Alexis Mateo

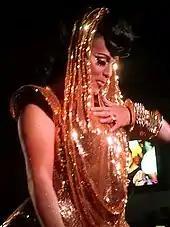

Mateo served as a guest professor on the third episode of the third season of "Drag Race" spin-off series "RuPaul's Drag U". On August 6, 2012, it was announced that Mateo was one of twelve past "Drag Race" contestants selected to join the cast of "" that premiered on the Logo network on October 22, 2012. Teamed with contestant Yara Sofia to form "Team Yarlexis", the duo was eliminated in the fourth episode of the series which aired on November 12, 2012.